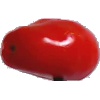
Label: Tomato 2